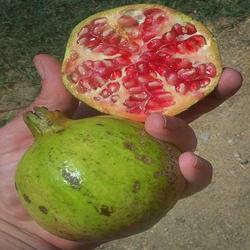
Label: Pomegranate